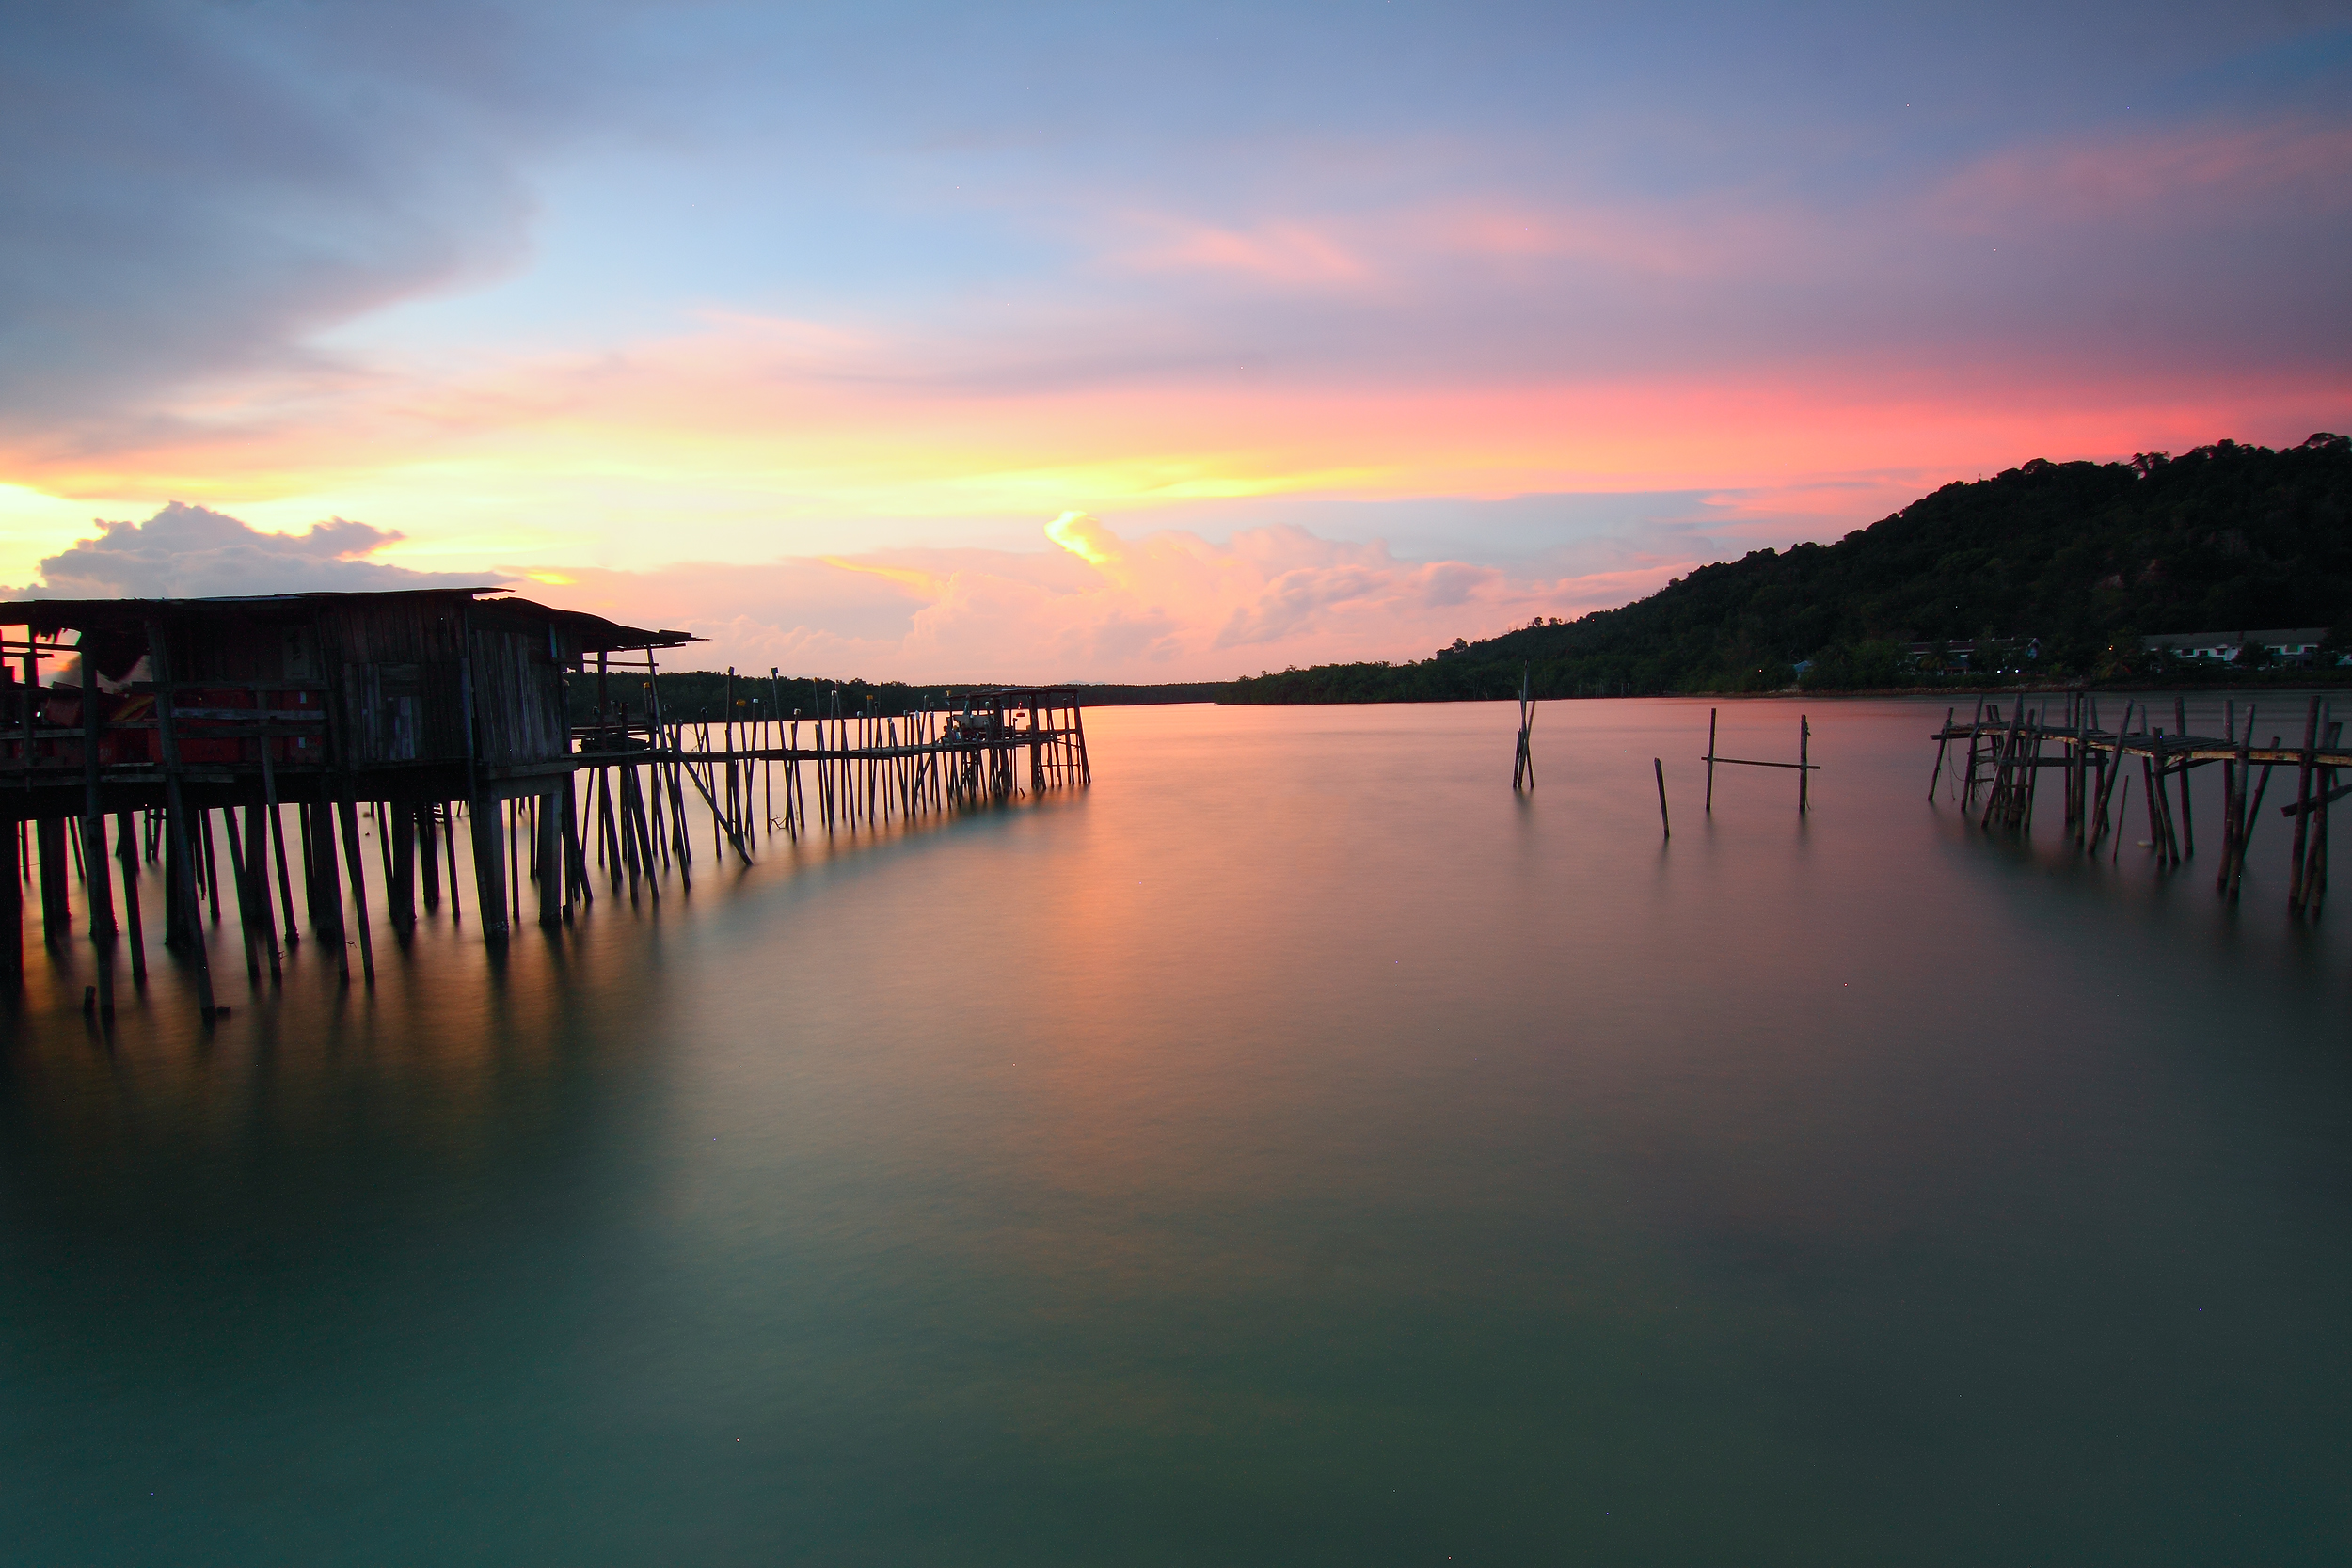
beach, landscape, sea, water, ocean, horizon, dock, light, cloud, sky, sunrise, sunset, morning, lake, dawn, pier, river, travel, dusk, evening, reflection, seascape, bay, jetty, outdoors, clouds, afterglow, placid